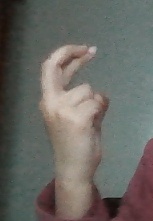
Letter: zay